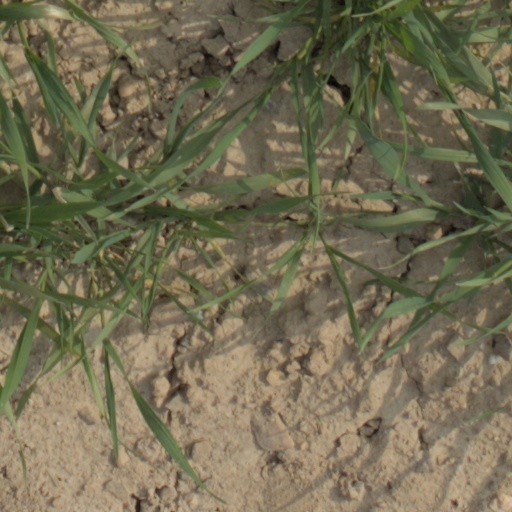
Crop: wheat